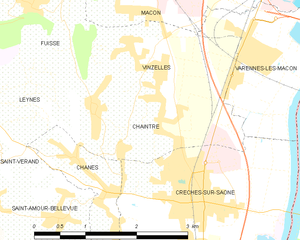
Carte des communes françaises